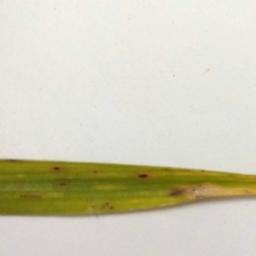
Label: Rice___Brown_Spot